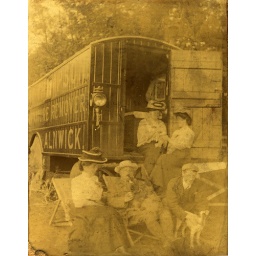
Wor lasses family in the caravan, 1925ish. Somewhere in the Alnwick area,. Maybe someone can identify the horse drawn removal van company.